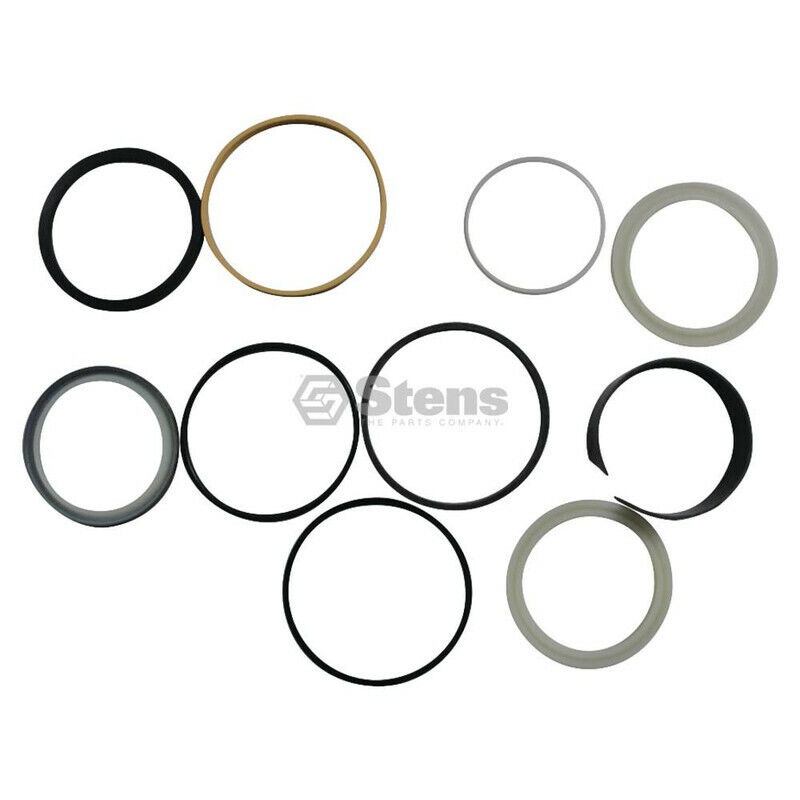
Bucket Cylinder Hydraulic Seal Kit, Compatible with NH B100BLR Backhoe
New MODEL : B100BLR COUNTRY/REGION OF MANUFACTURE : United Kingdom COMPATIBLE EQUIPMENT MAKE : Case,New Holland TYPE : Seal Kit EQUIPMENT TYPE : Back Hoe EQUIPMENT MAKE : Case TYPES : Hydraulic Cylinders PART TYPE : Hydraulic Cylinder Seal Kit MPN : 1542921C1, 1542923C1, 1542923C2, 87780533, G109894 BRAND : Aftermarket COMPATIBLE EQUIPMENT TYPE : Backhoe Loader Bucket Cylinder Hydraulic Seal Kit, Compatible with New Holland B100BLR Backhoe Bore Size88.900 mm Rod OD63.500 mm Replaces Part #'s : 1542921C1, 1542923C1, 1542923C2, 87780533, G109894, G110046 We have Many other seal kits available, contact us with your requirements White Horse Distribution Specializing in parts for engines, hydraulics, driveline and electrical since 1995. Listed with ExportYourStore.com
Brand: Aftermarket
Category: Business & Industrial > Heavy Machinery > Backhoes